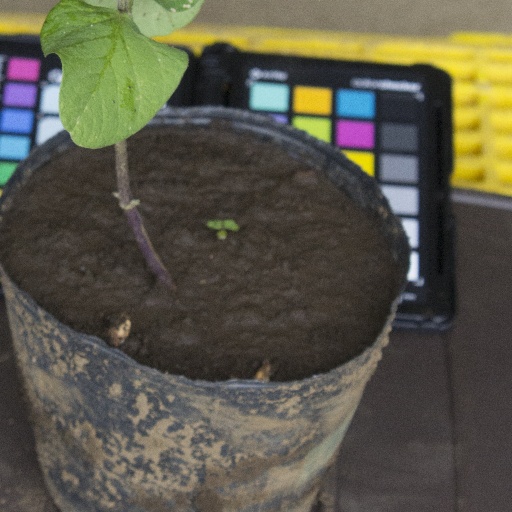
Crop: soybean